Stephen I. Katz

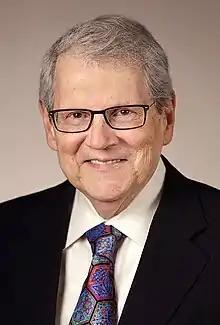
Katz in 2017

Stephen Ira Katz (1941 – December 20, 2018) was an American immunodermatologist who served as the director of the National Institute of Arthritis and Musculoskeletal and Skin Diseases from 1995 to 2018. He was the Marion B. Sulzberger Professor of Dermatology at the Uniformed Services University of the Health Sciences from 1989 to 1995.